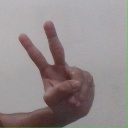
अक्षर: ऐ